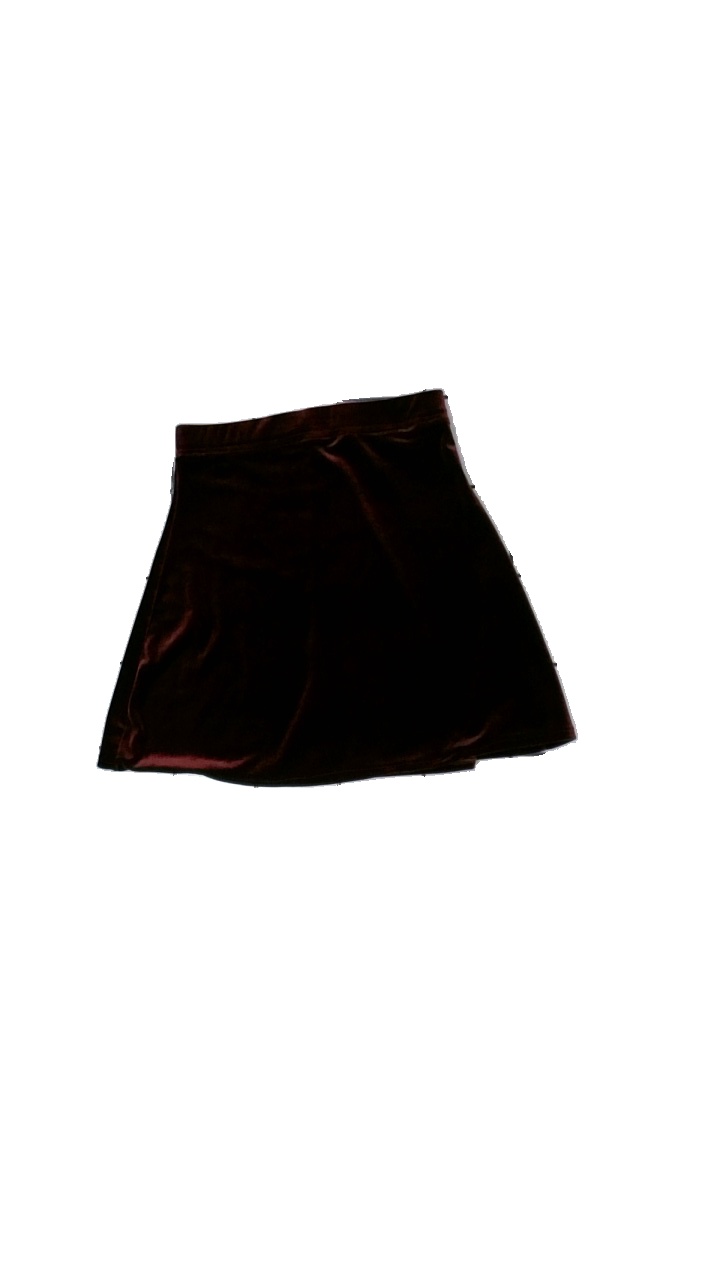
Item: Skirt (Children)
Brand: Missing
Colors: Red
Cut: Regular
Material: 100% poly
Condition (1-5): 4
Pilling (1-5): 5
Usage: Reuse
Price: <50